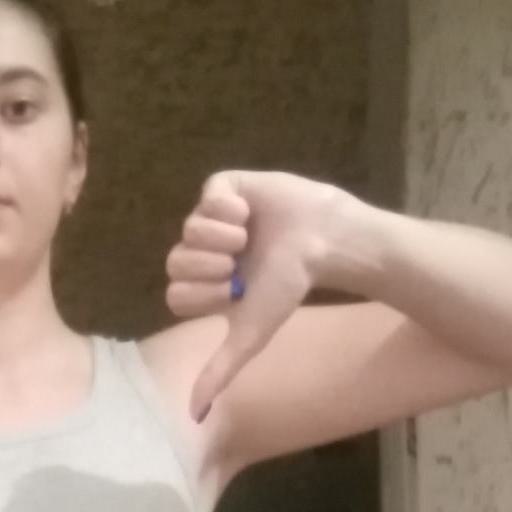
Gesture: dislike